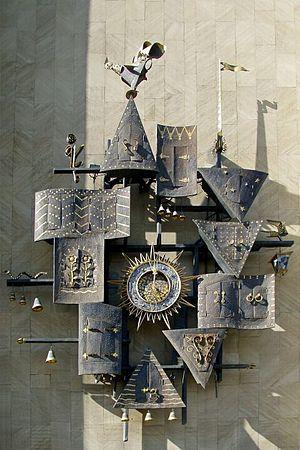
Sergueï Vladimirovitch Obraztsov, né le 22 juin 1901 à Moscou et mort le 8 mai 1992 à Moscou, était un marionnettiste soviétique qui eut une influence importante : il étudia dans les années 1920 de nouvelles formes d’expression avec la volonté de transposer et de styliser, dans le souci d’affirmer l’originalité de cet art. Sa collection de marionnettes, l'une des plus grandes au monde, est maintenant hébergée par le Théâtre de marionnettes Obraztsov.